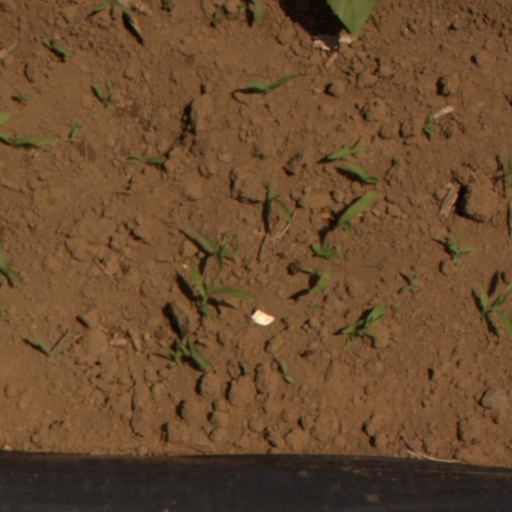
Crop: Jerusalem artichoke